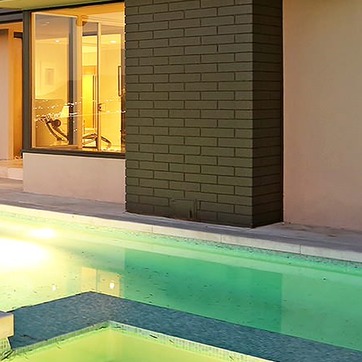
Material: brick